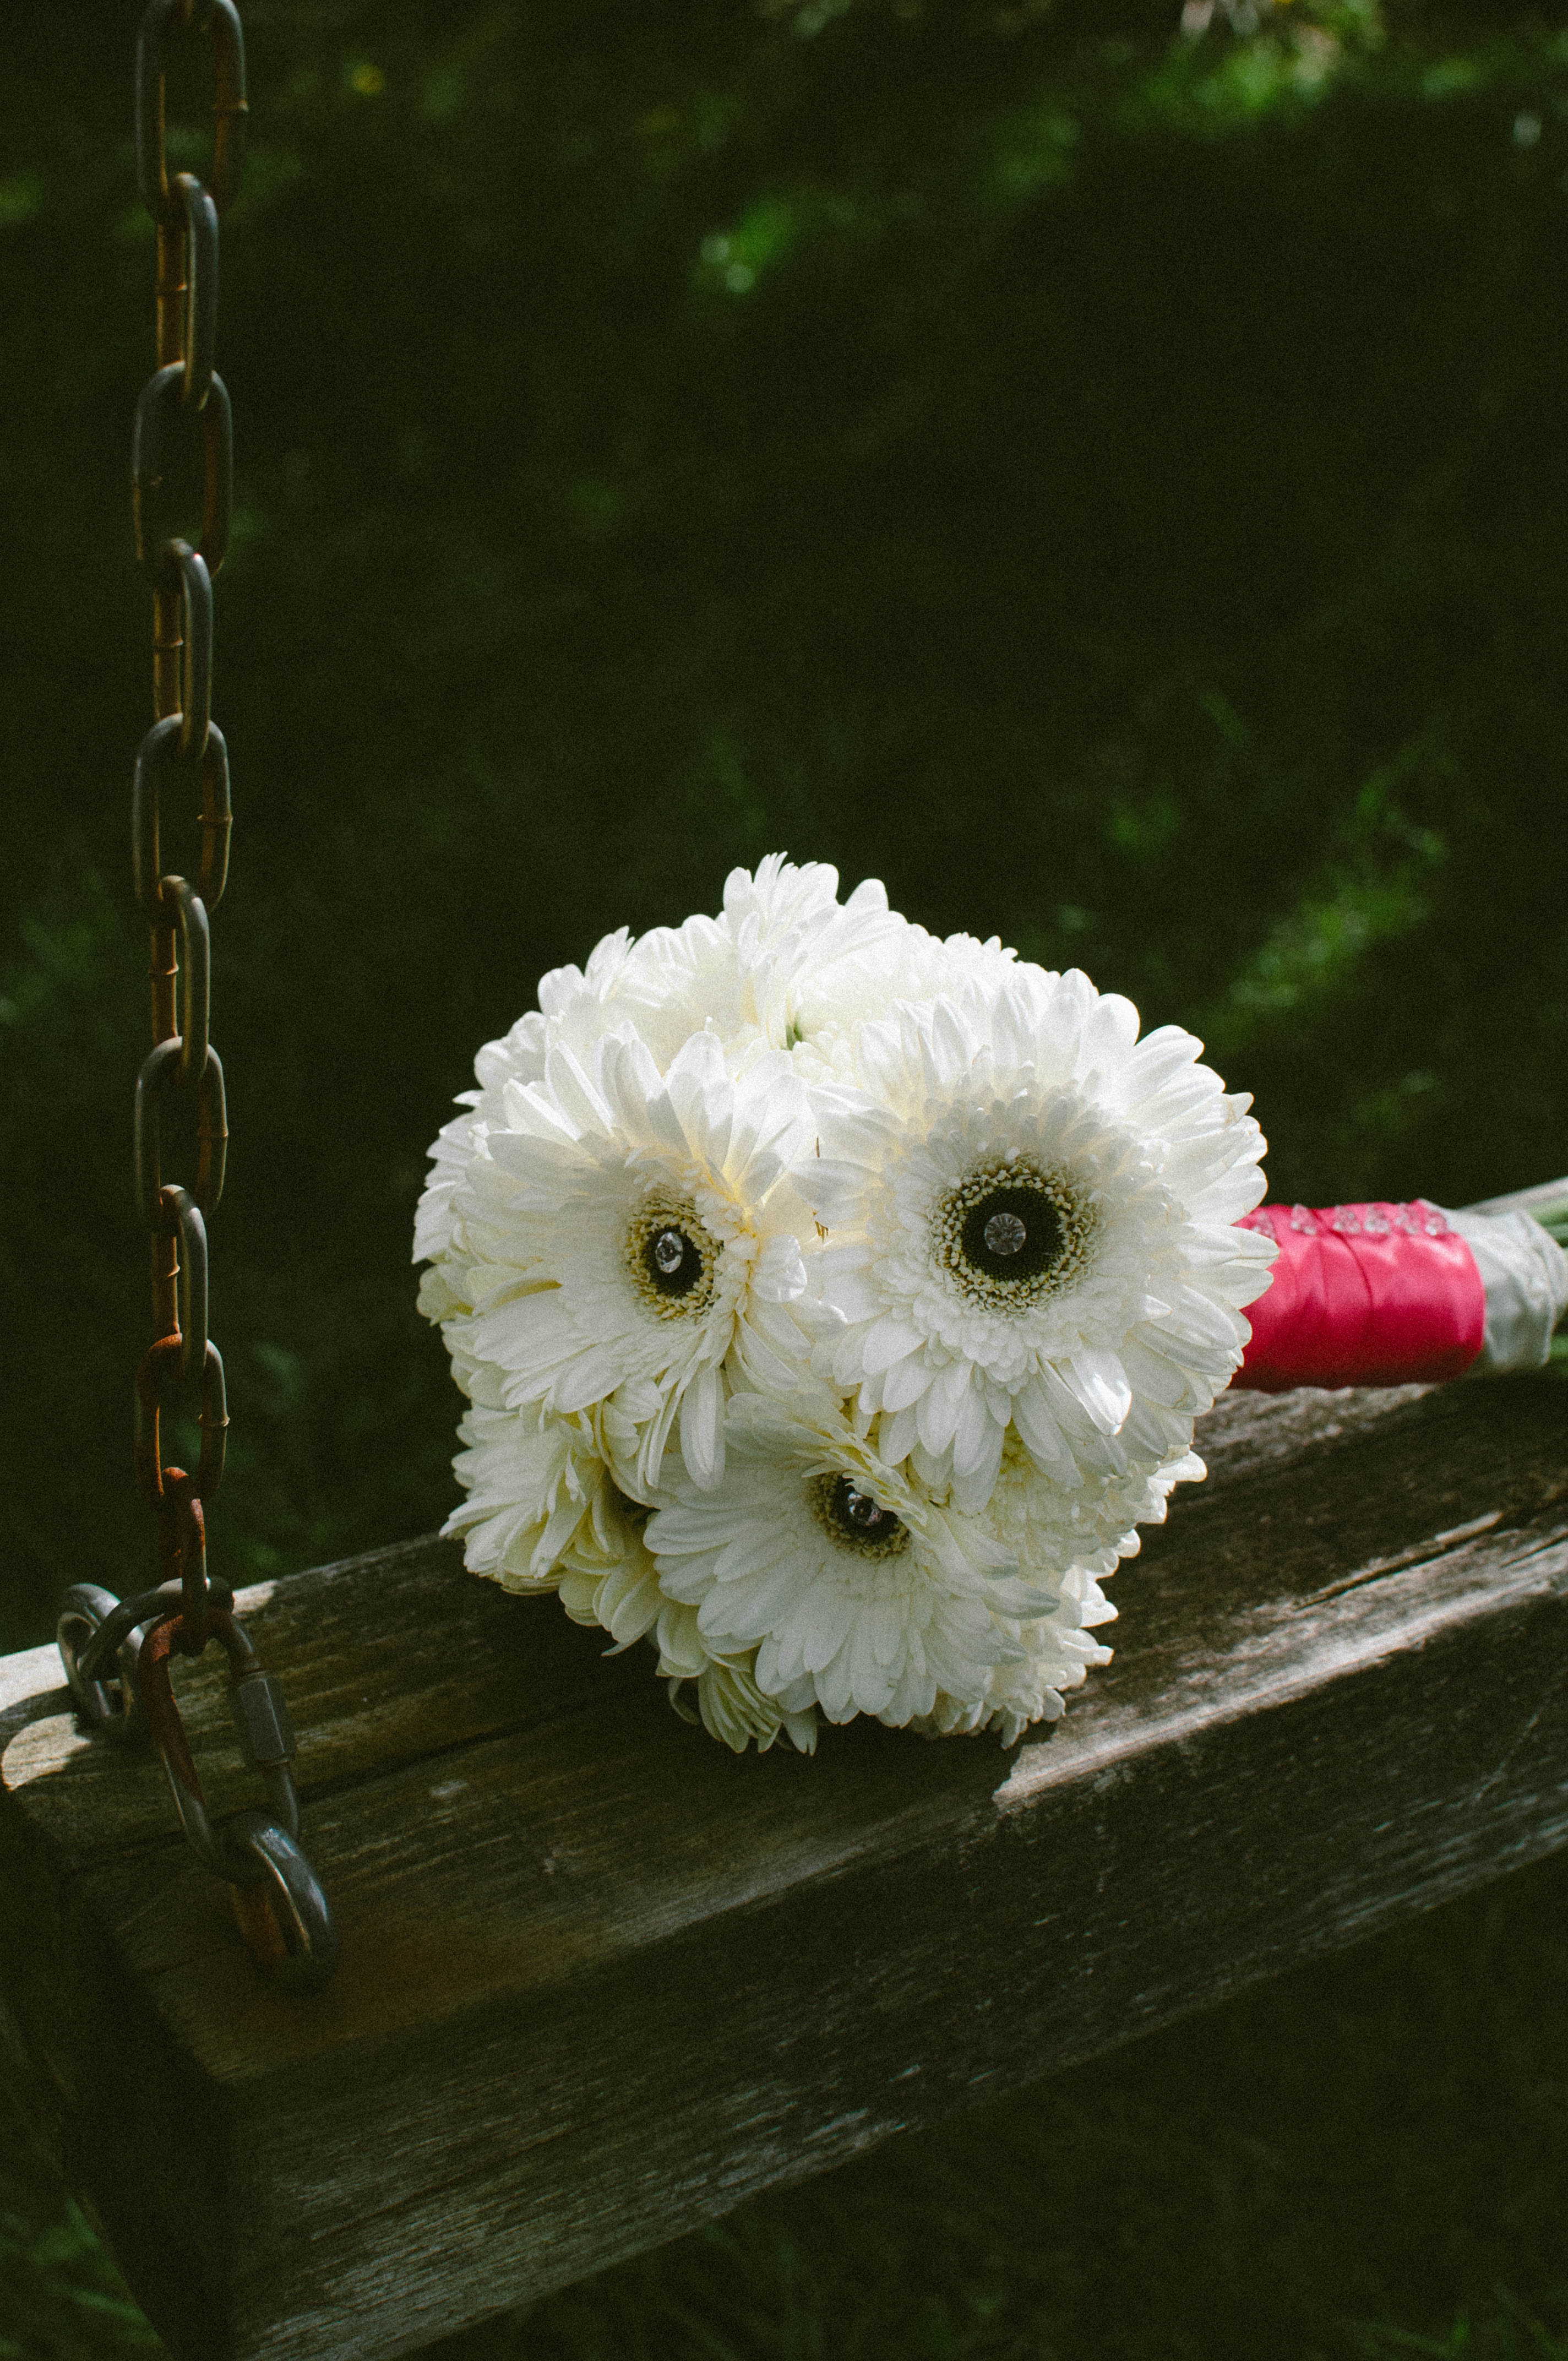
tree, grass, outdoor, branch, blossom, light, blur, plant, wood, white, leaf, chain, flower, bloom, summer, daisy, love, bouquet, decoration, green, color, garden, wedding, flora, season, swing, flowers, close up, leaves, outdoors, beautiful, floristry, macro photography, flowering plant, daisy family, flower bouquet, land plant